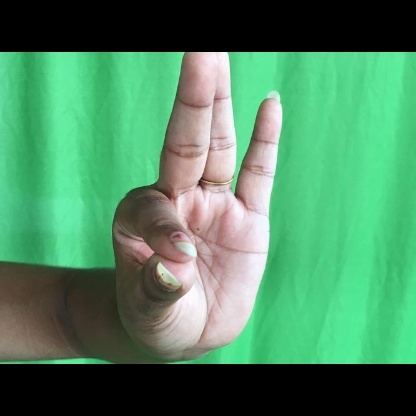
Mudra: Hamsasyam